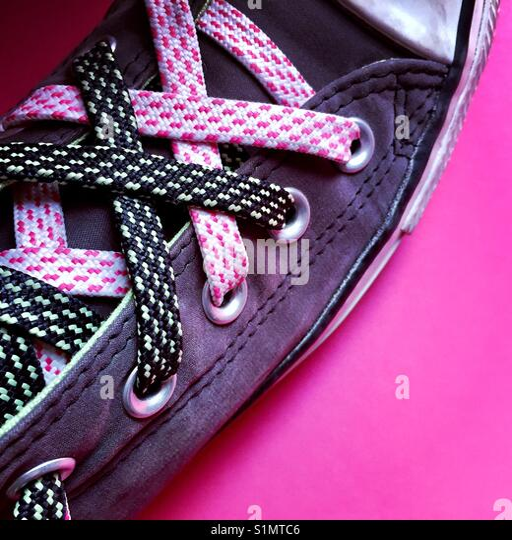
a close - up detail shot of a woman 's shoe with funky laces on a pink background